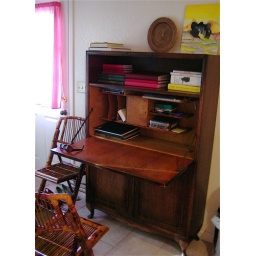
my antique desk from the 1800's in my old house in saratoga